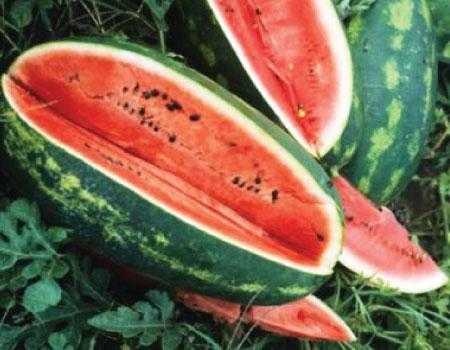
Label: Watermelon